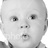
Emotion: surprise